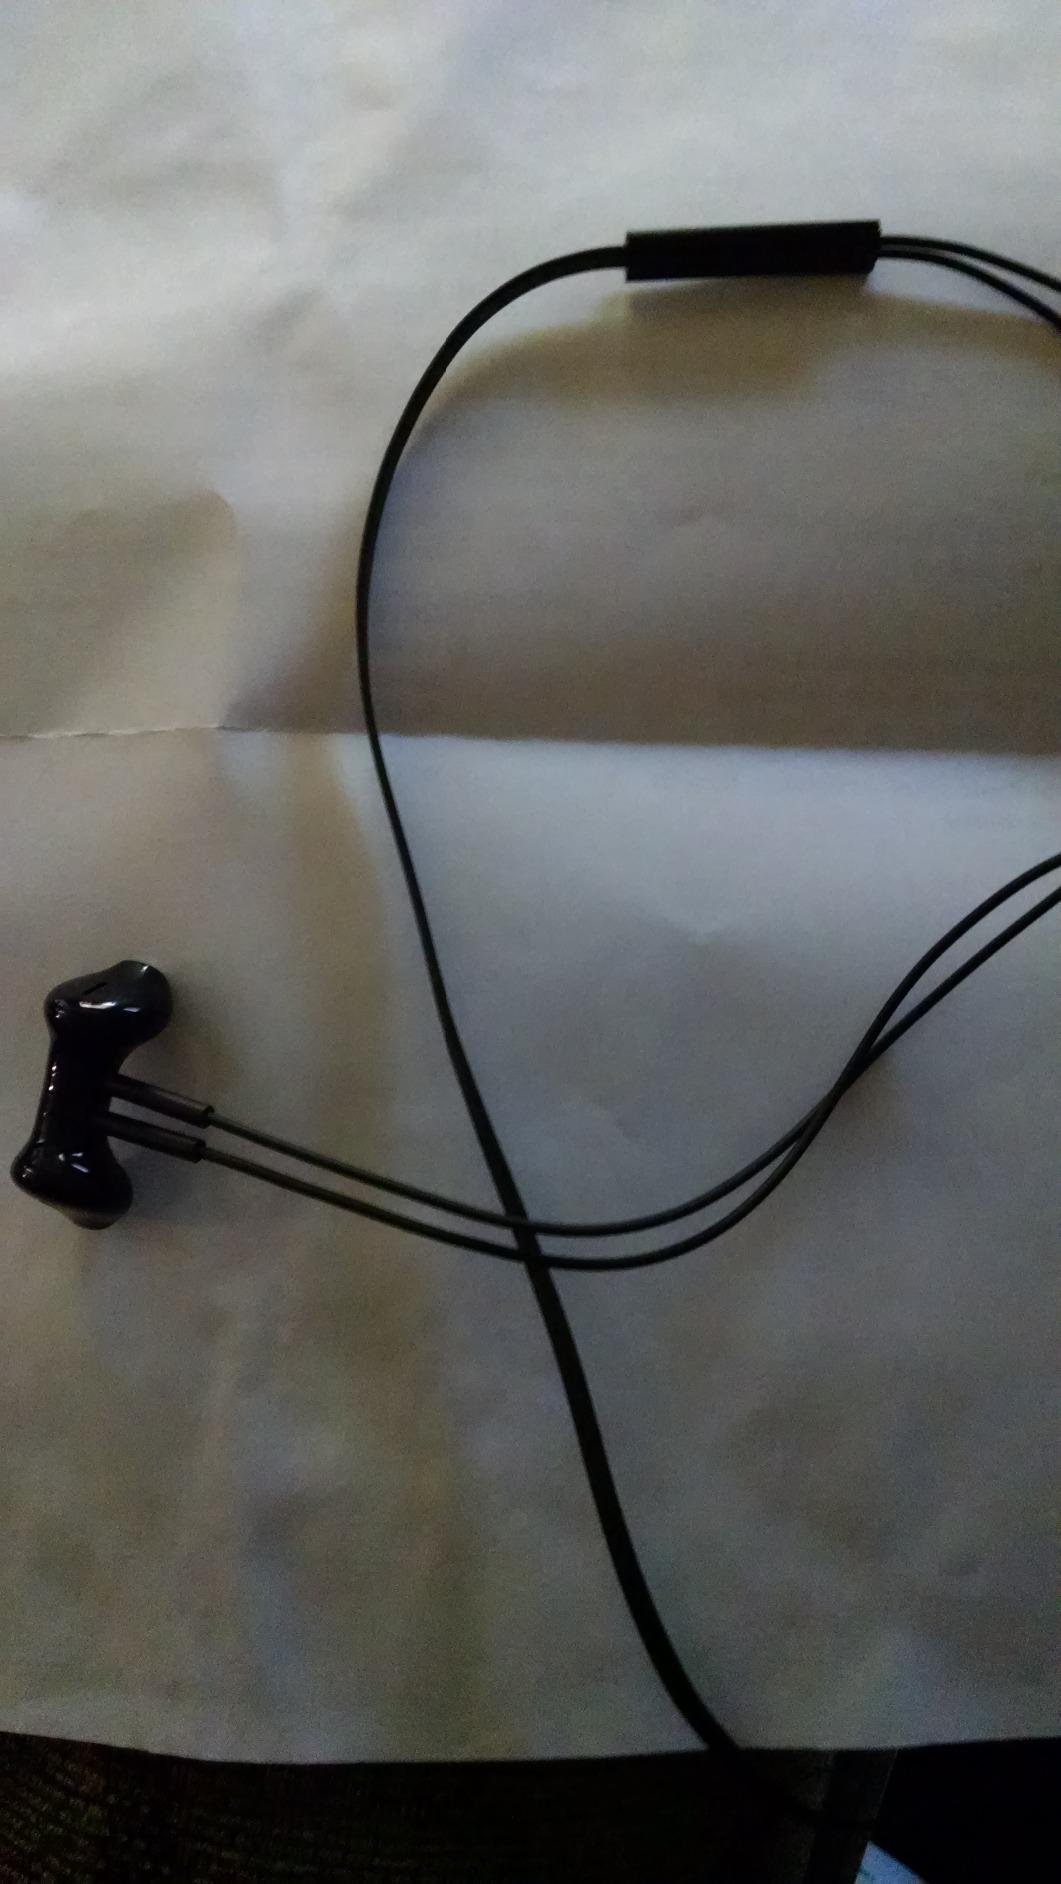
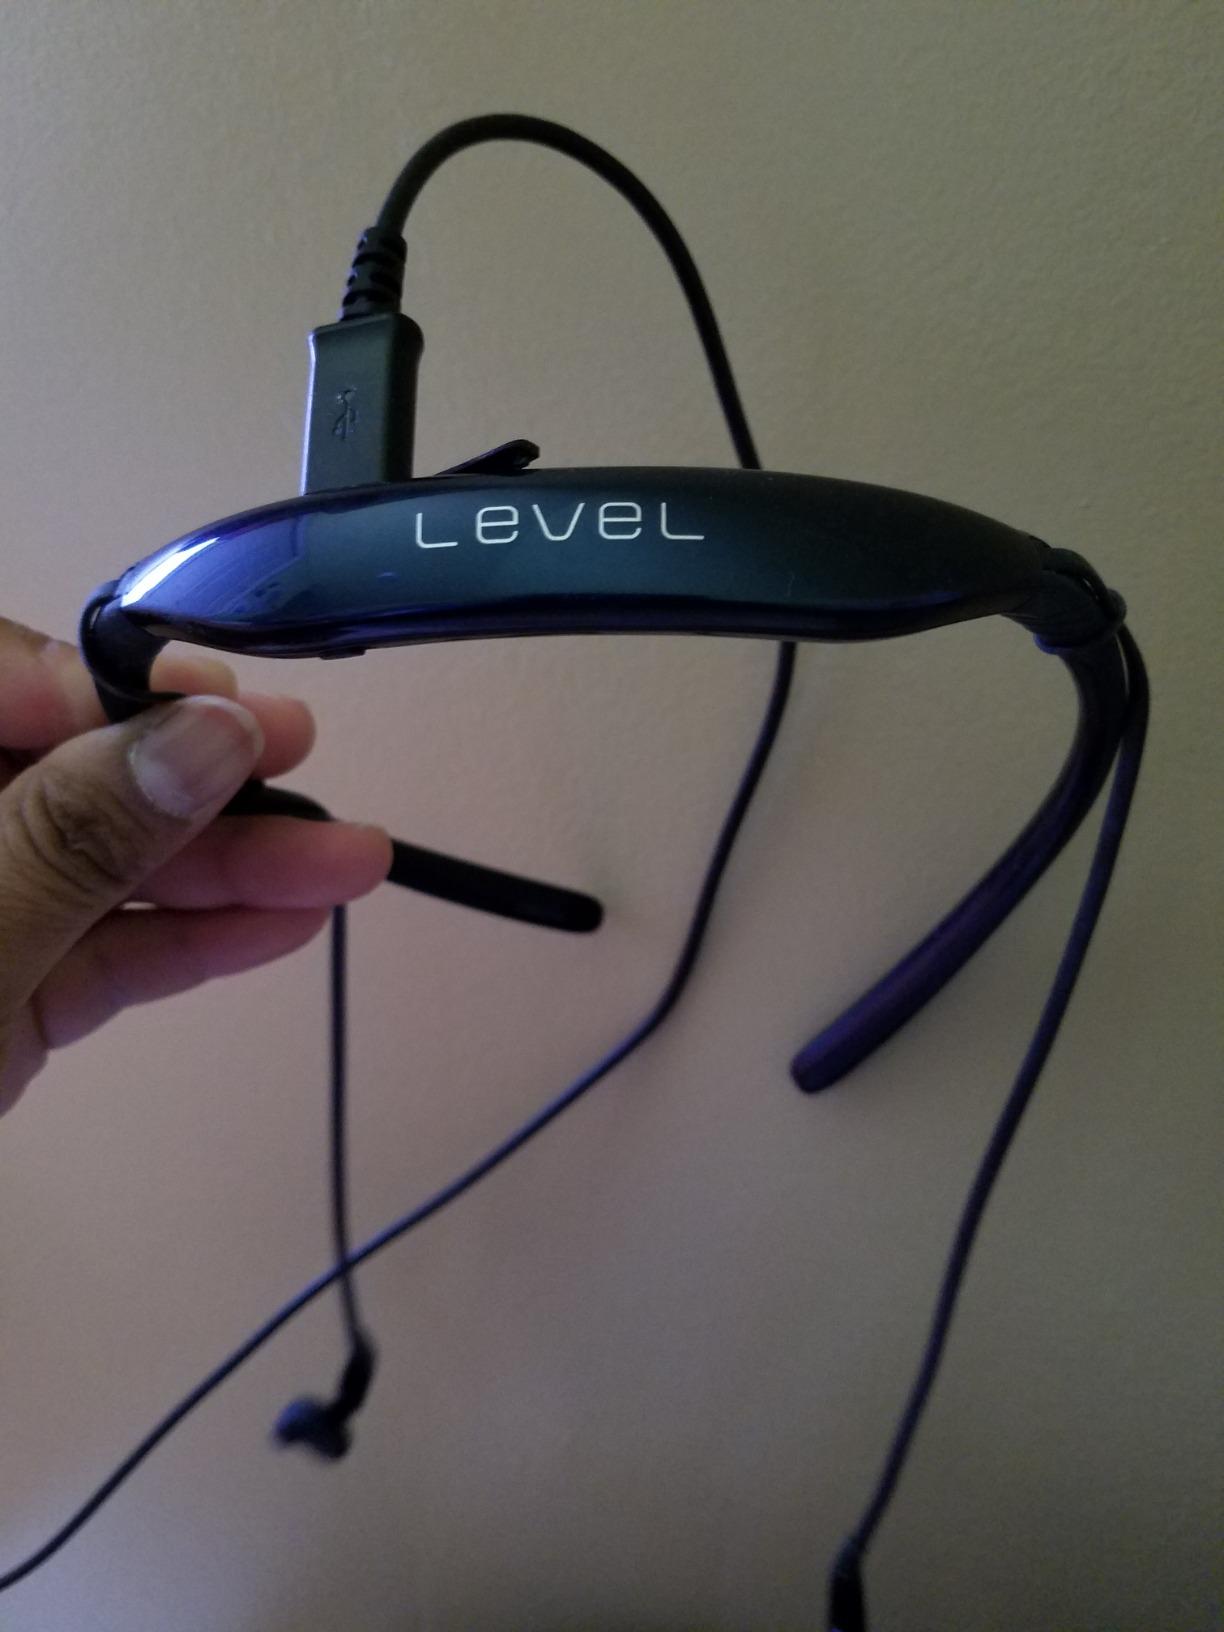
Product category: headphones
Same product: no